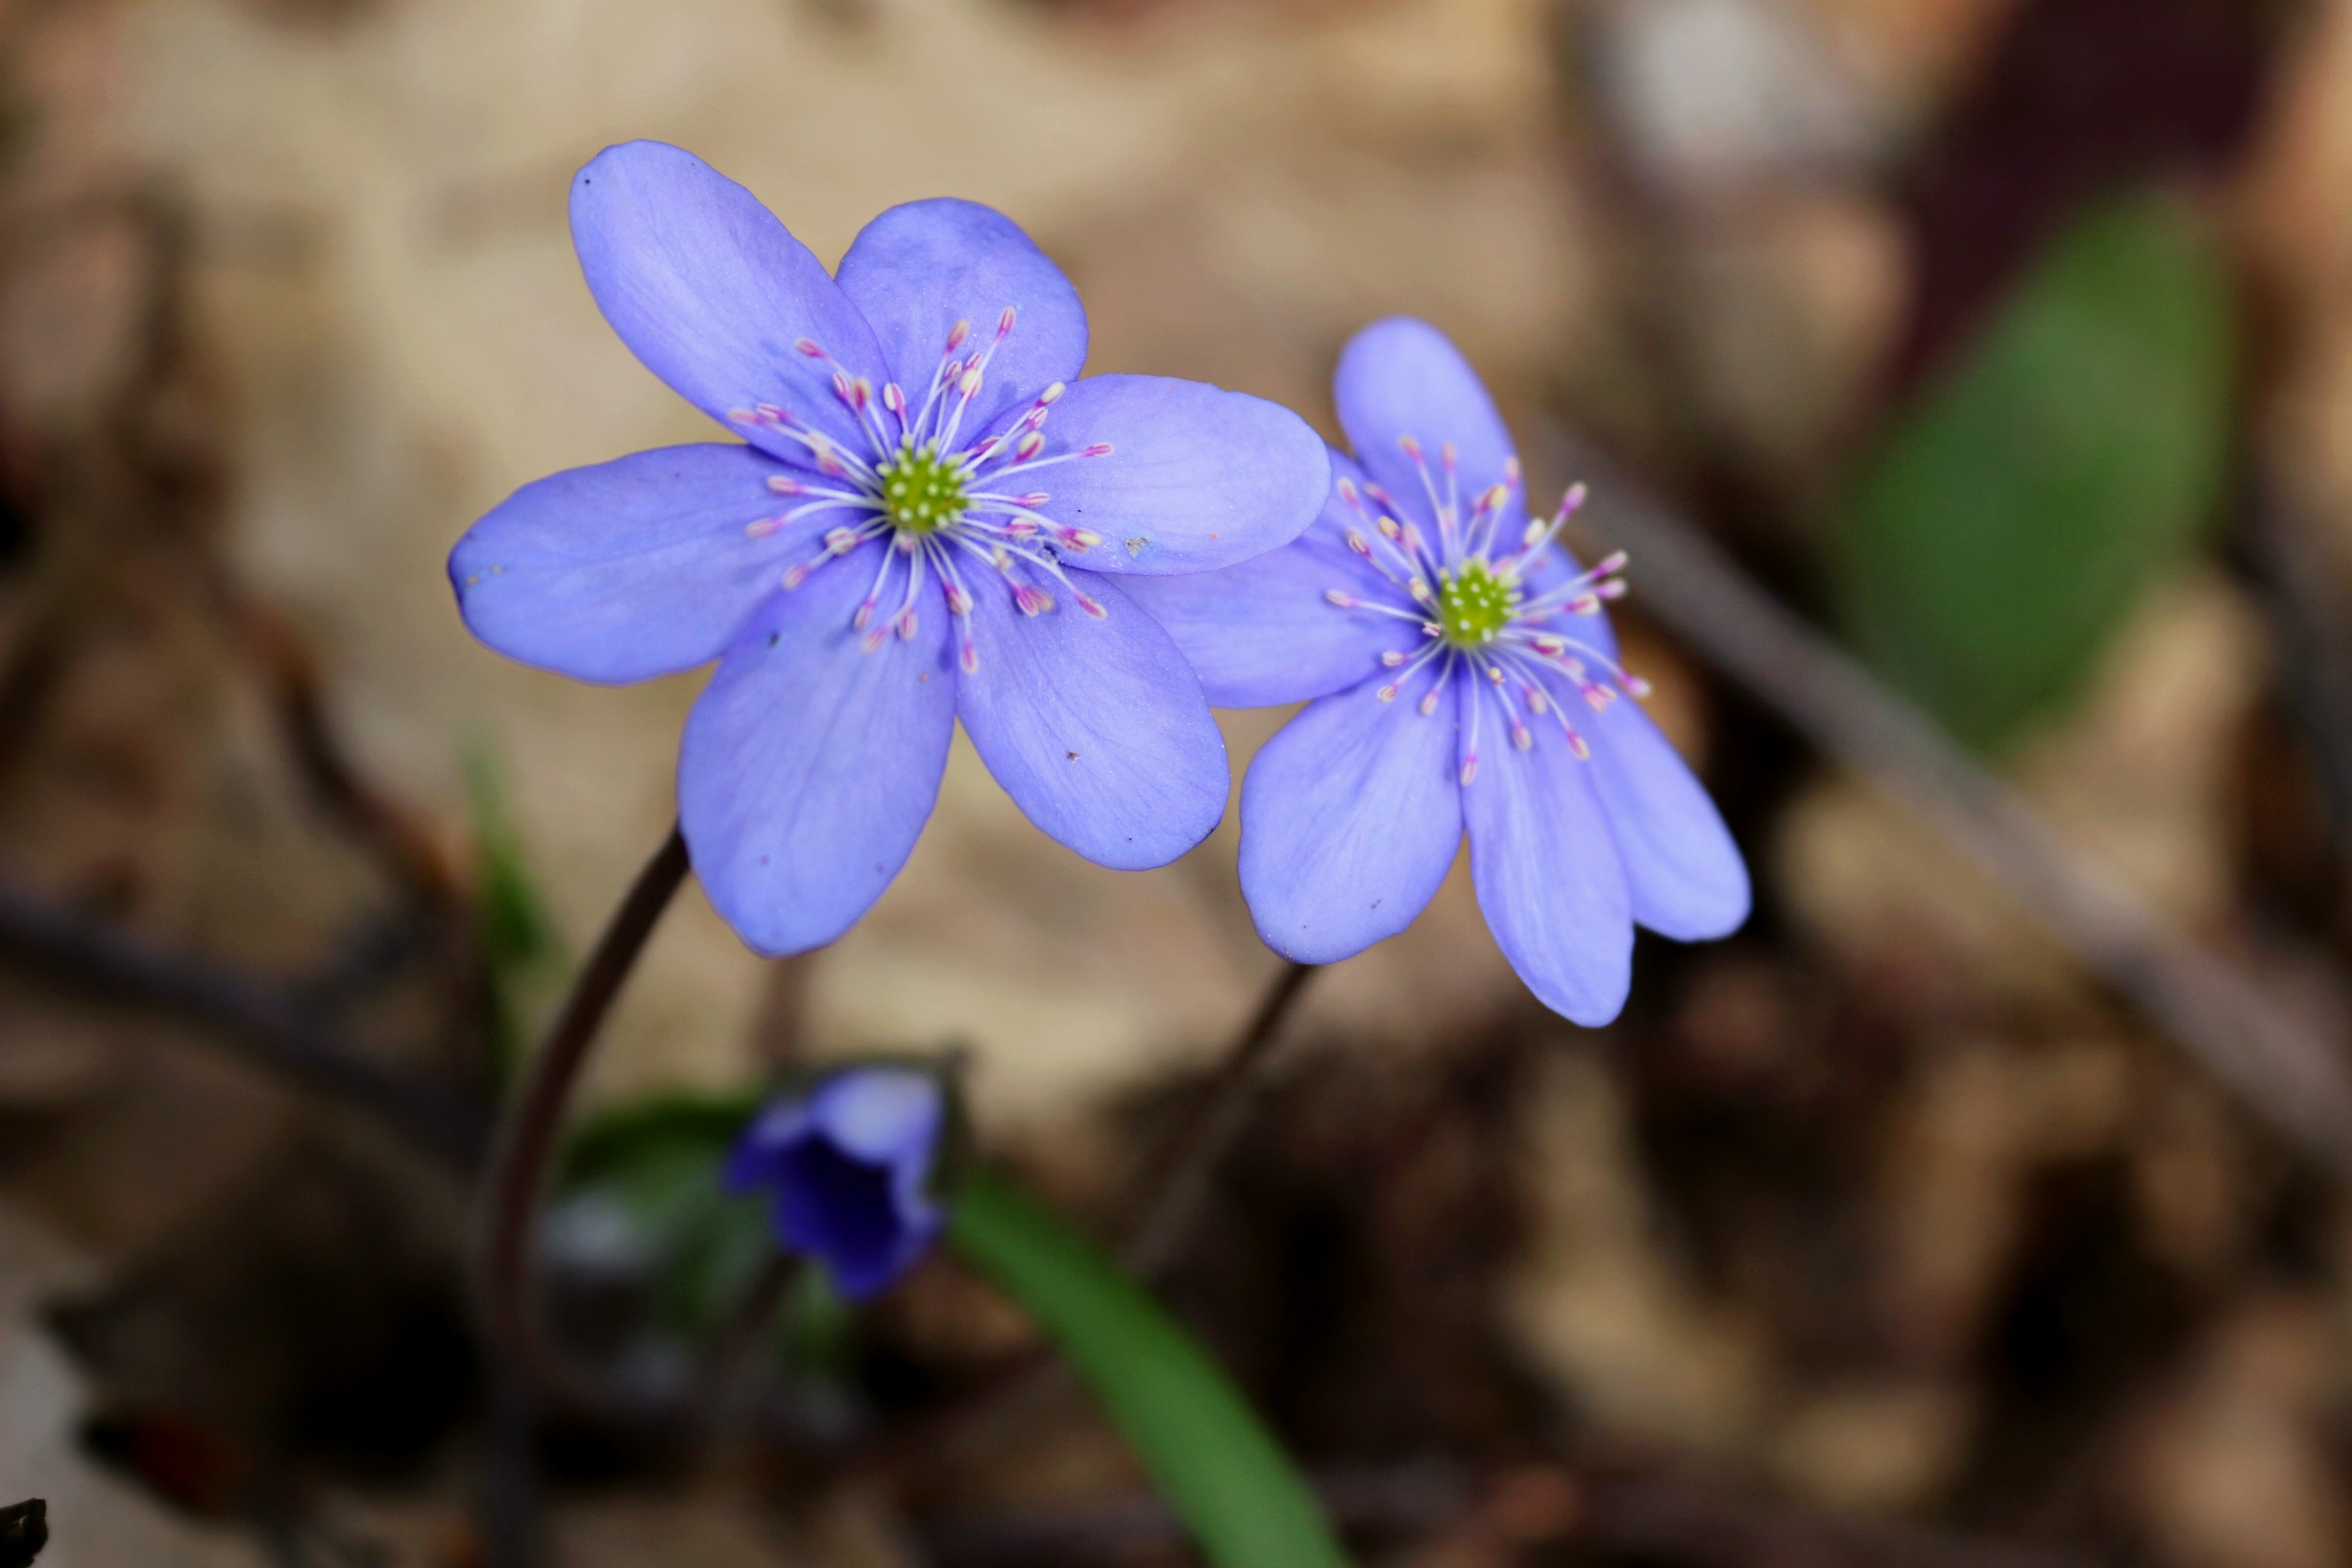
nature, blossom, plant, stem, flower, petal, spring, produce, botany, flora, wildflower, flowers, close up, violet, macro photography, flowering plant, plant stem, land plant